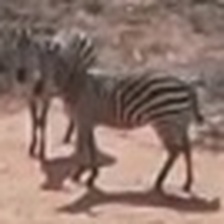
Pose orientation: left